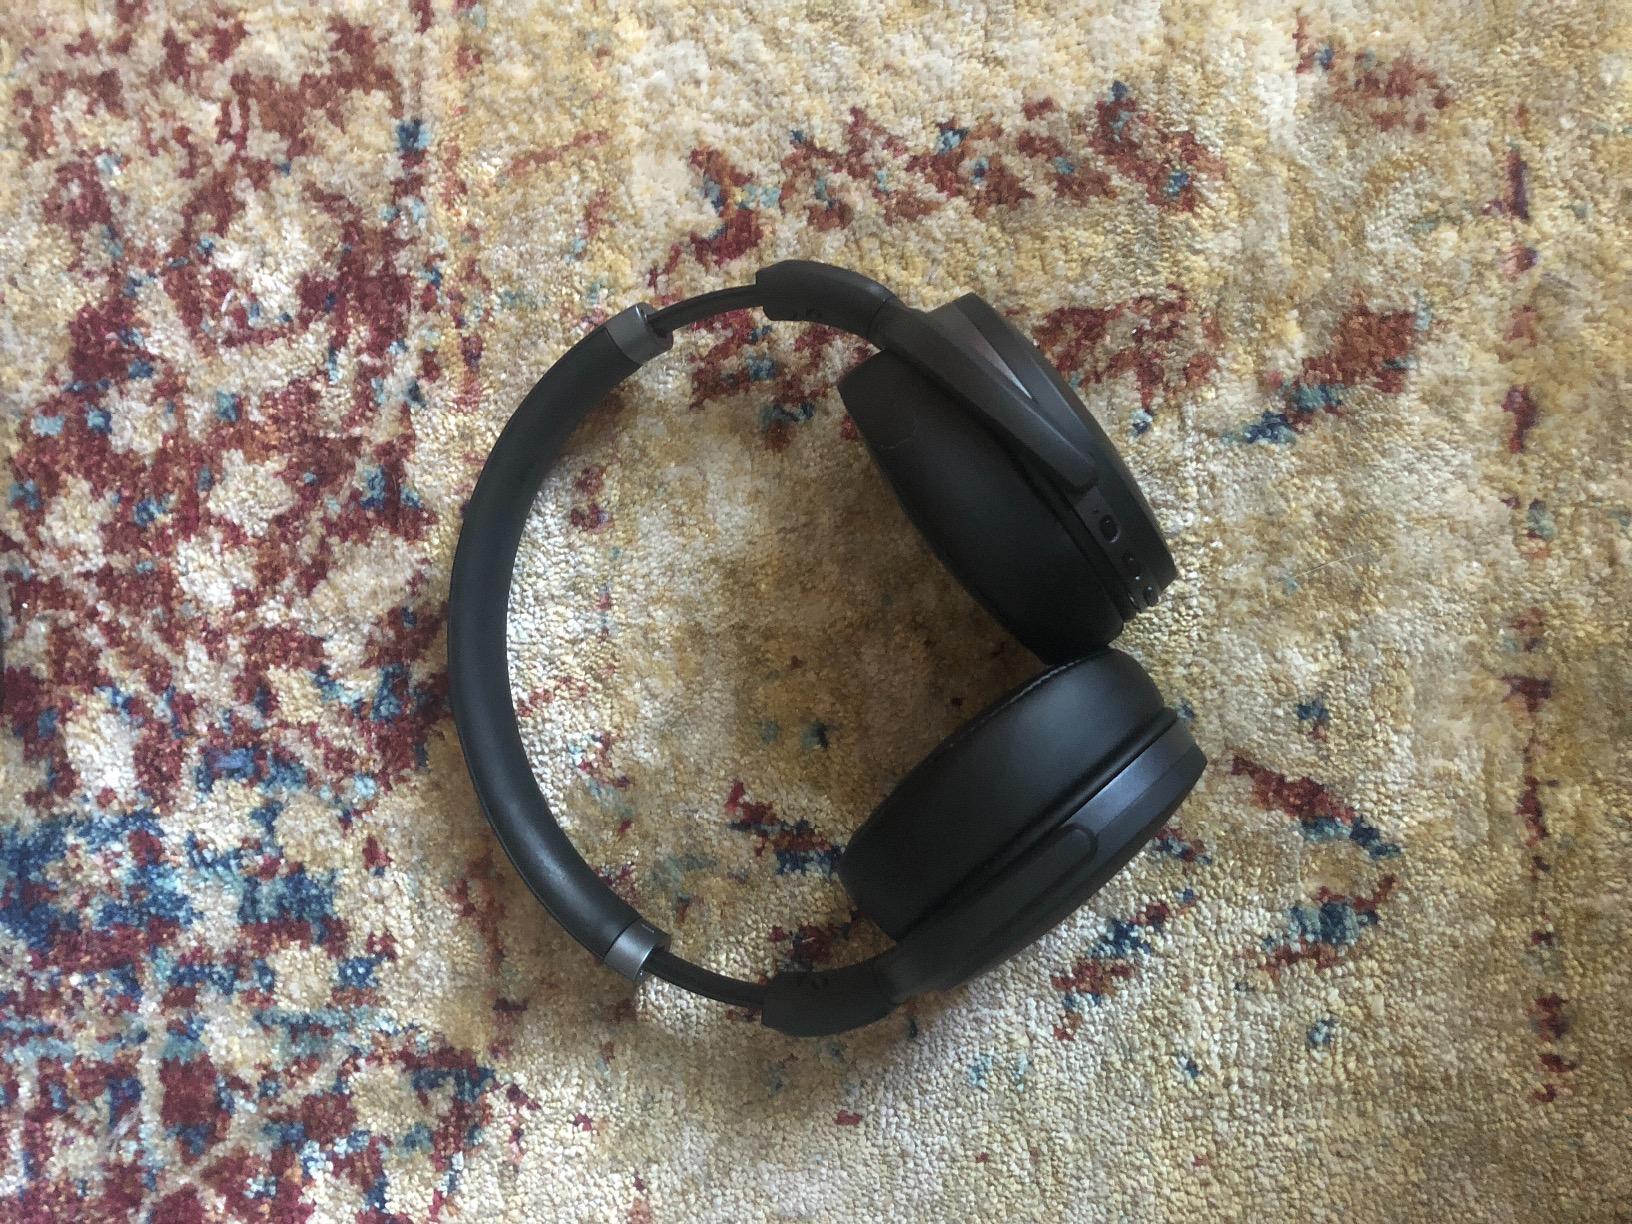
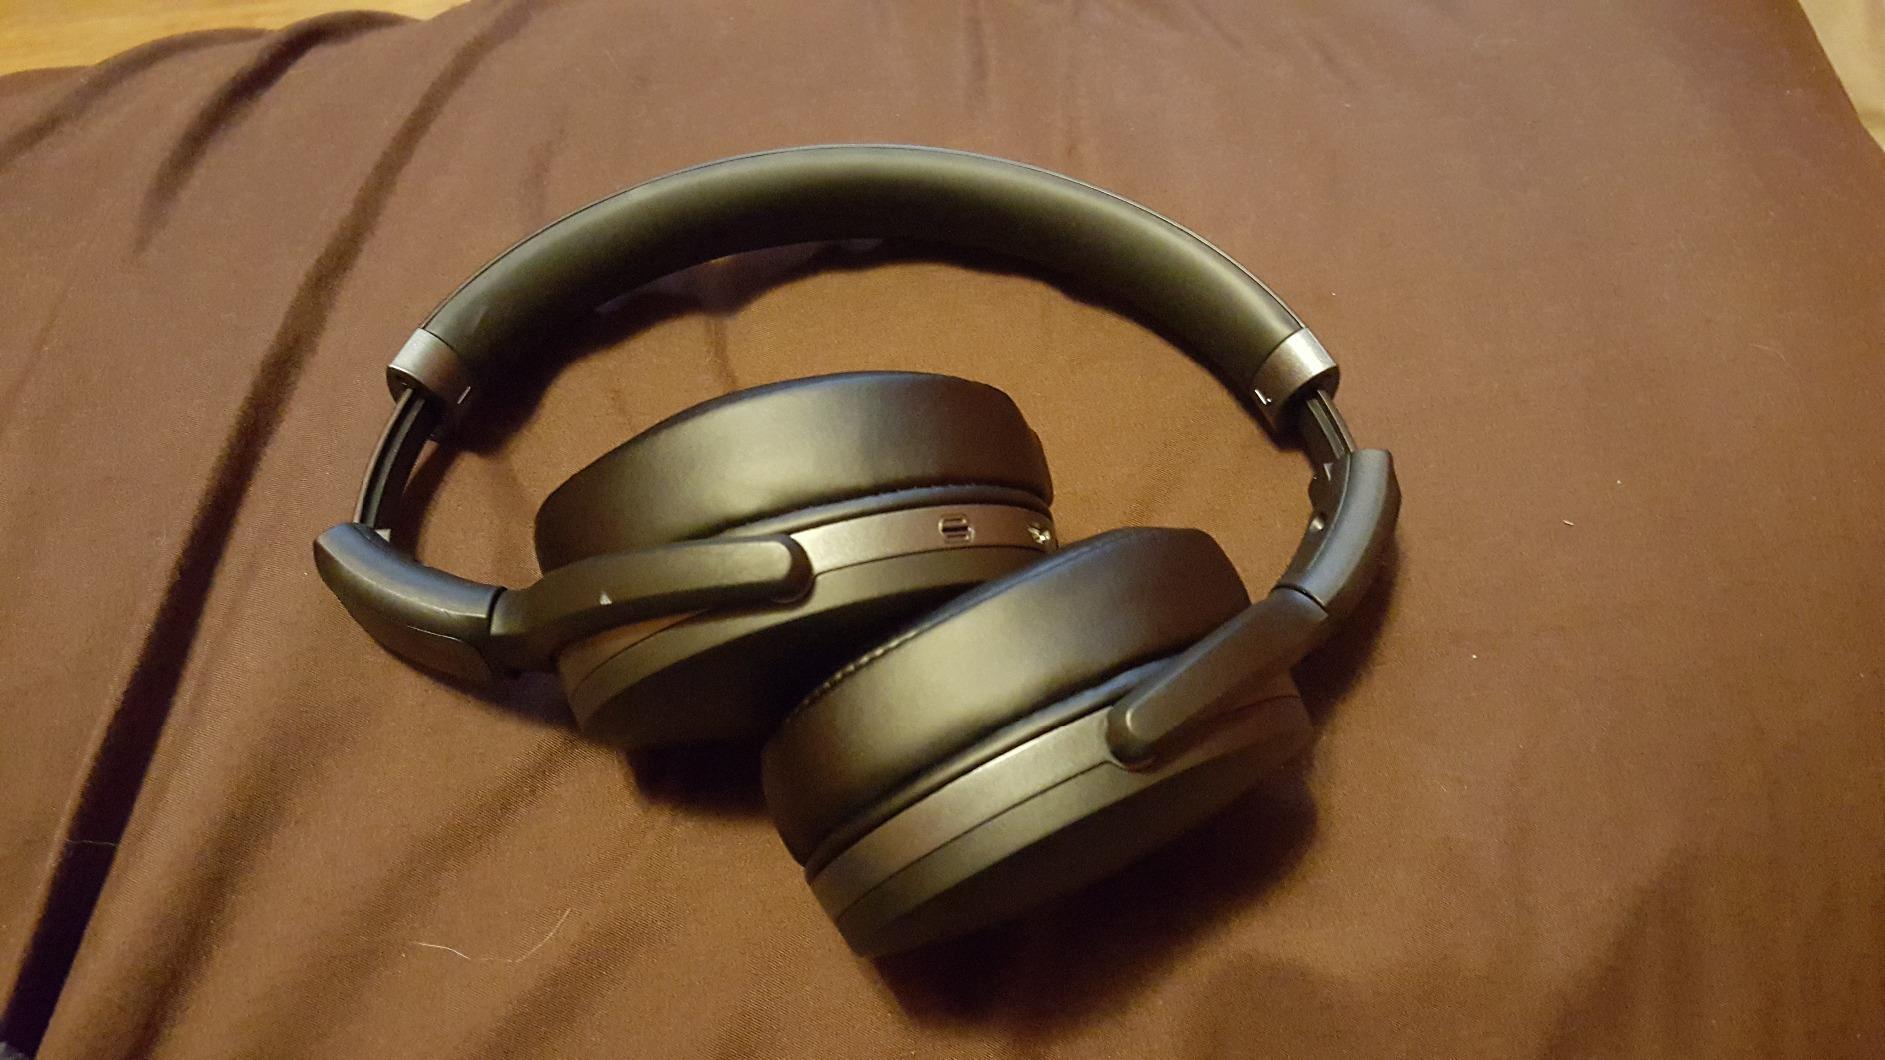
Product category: headphones
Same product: yes